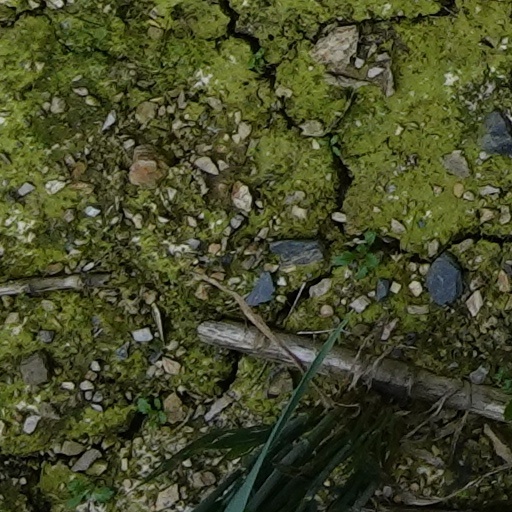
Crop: wheat